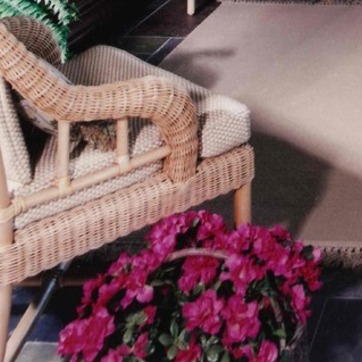
Material: other